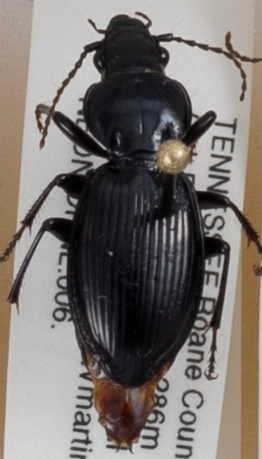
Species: Cyclotrachelus fucatus
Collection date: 2014-06-03 04:00:00
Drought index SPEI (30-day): -1.194
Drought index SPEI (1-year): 0.158
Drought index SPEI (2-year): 0.24